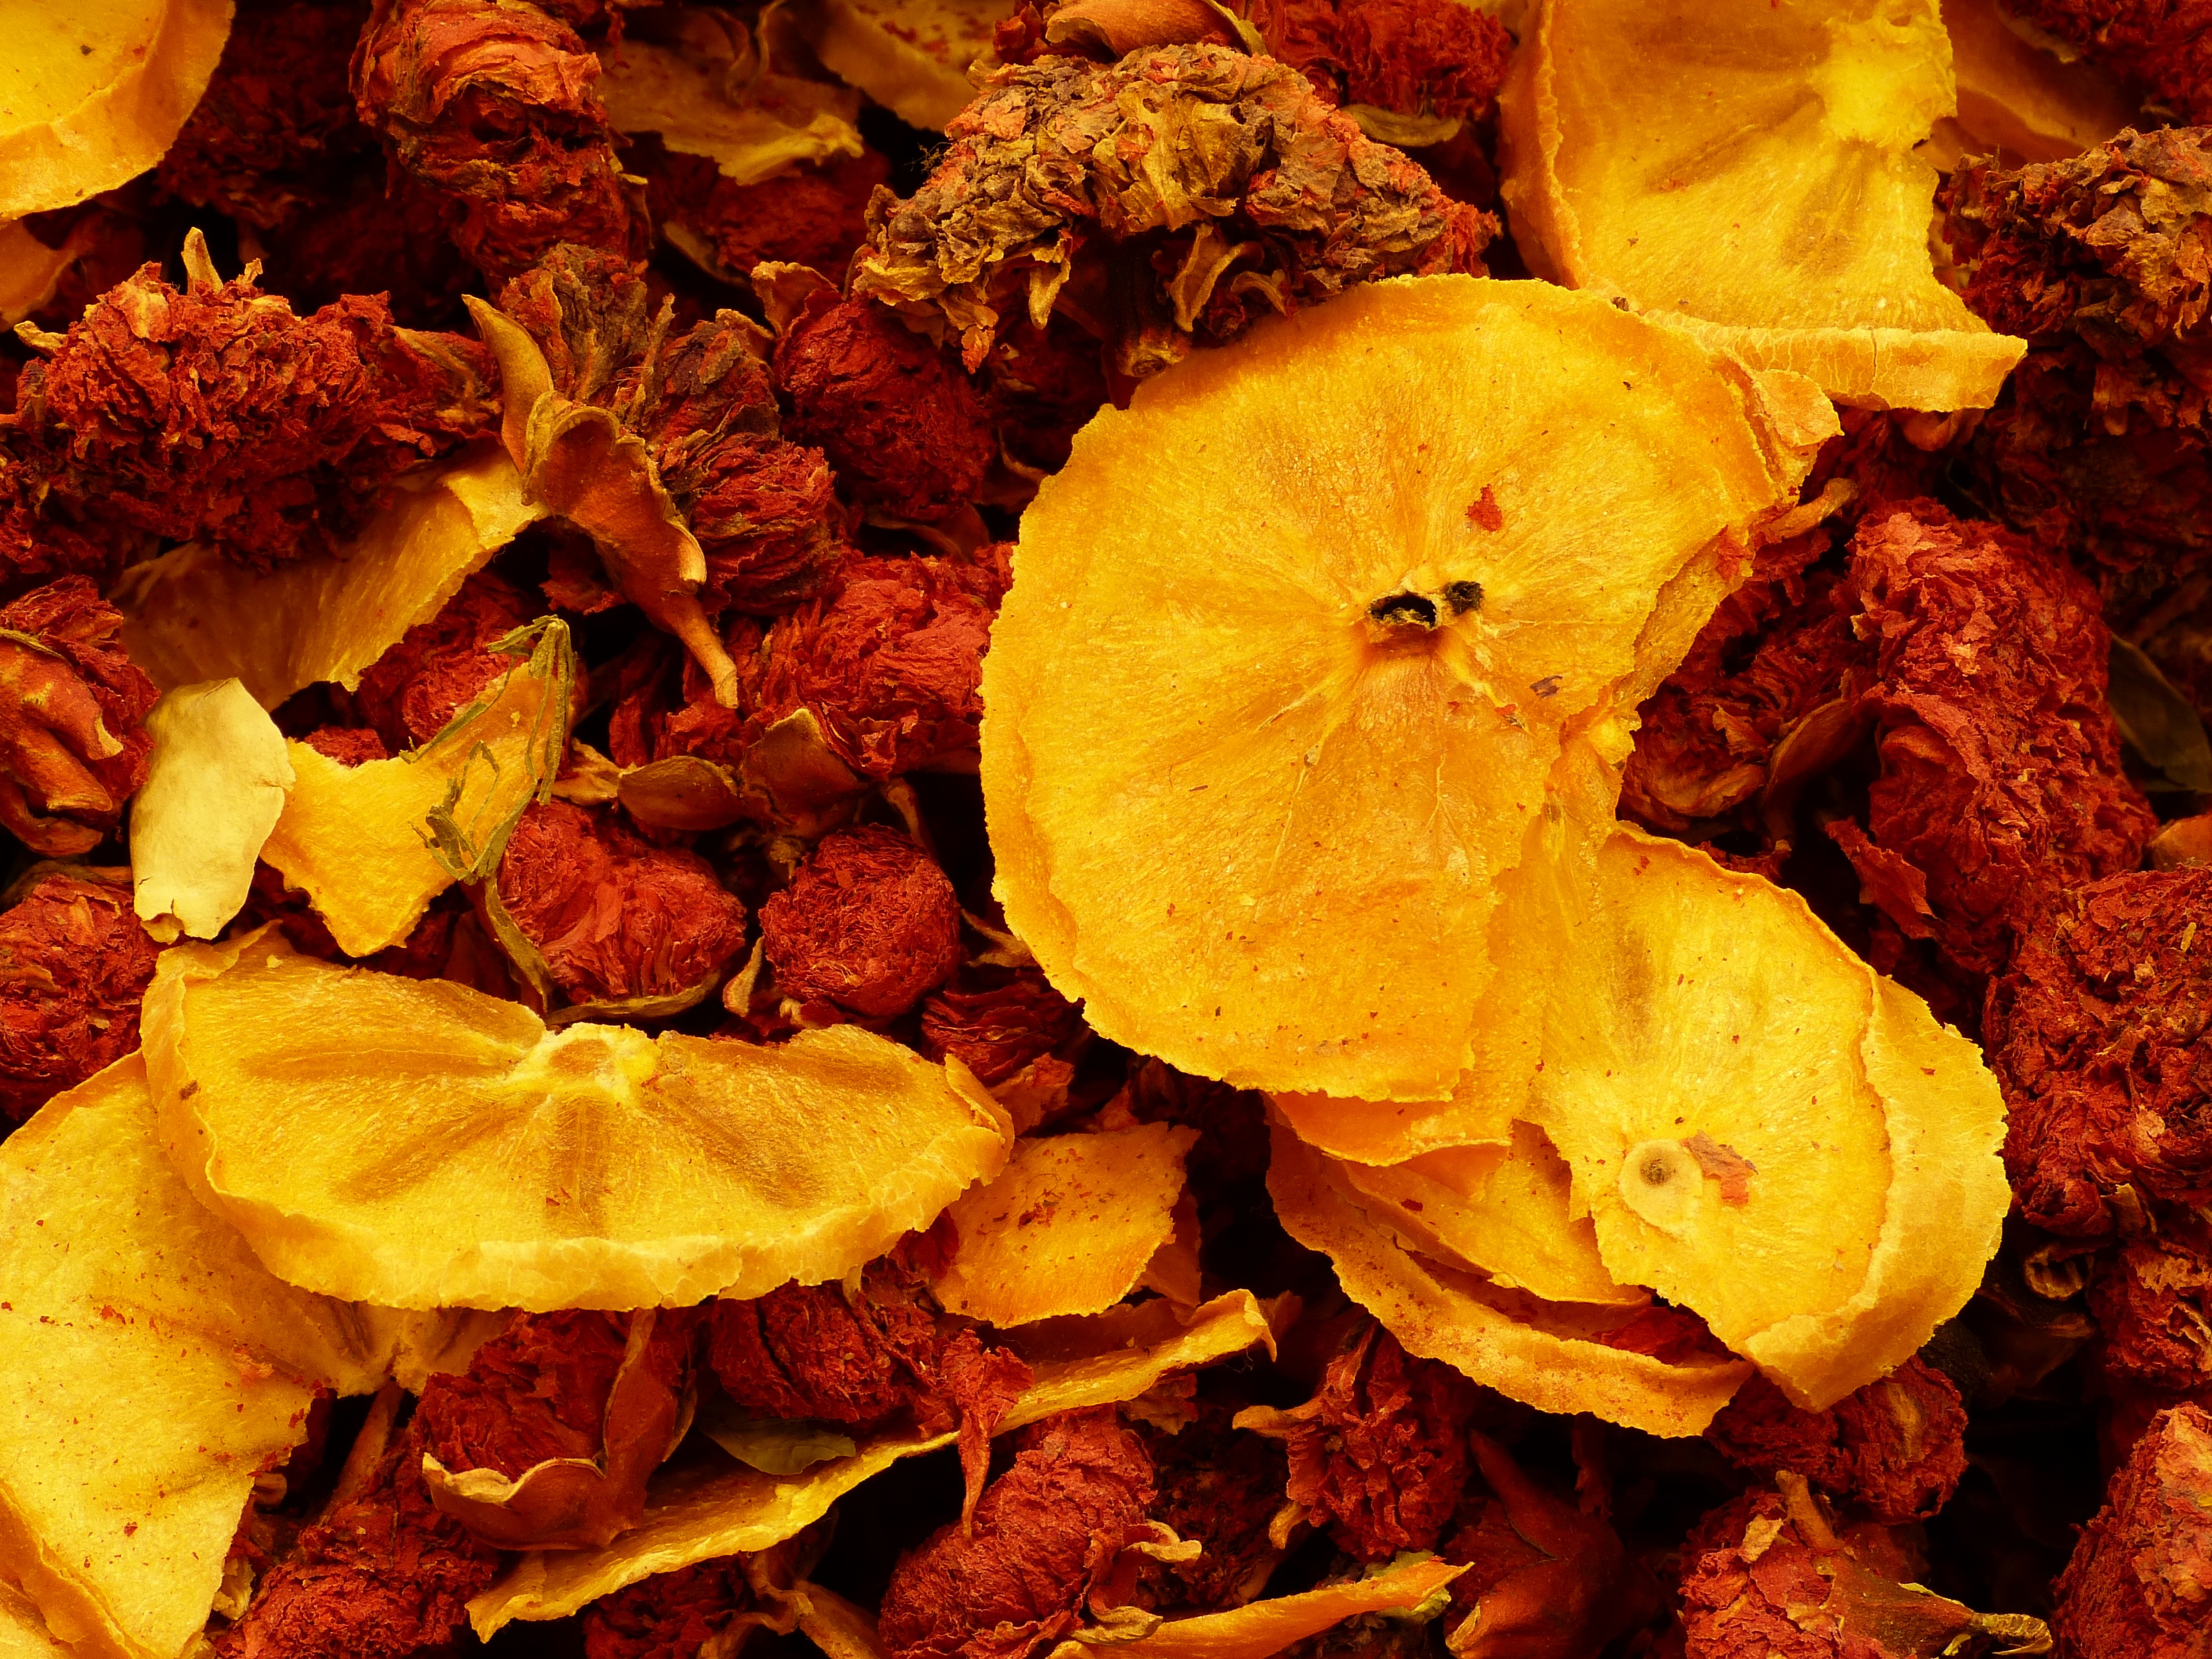
tree, nature, plant, leaf, flower, petal, dry, orange, spice, produce, autumn, bazaar, market, dried, yellow, flora, season, turkey, deciduous, istanbul, fragrance, macro photography, medicinal mushroom